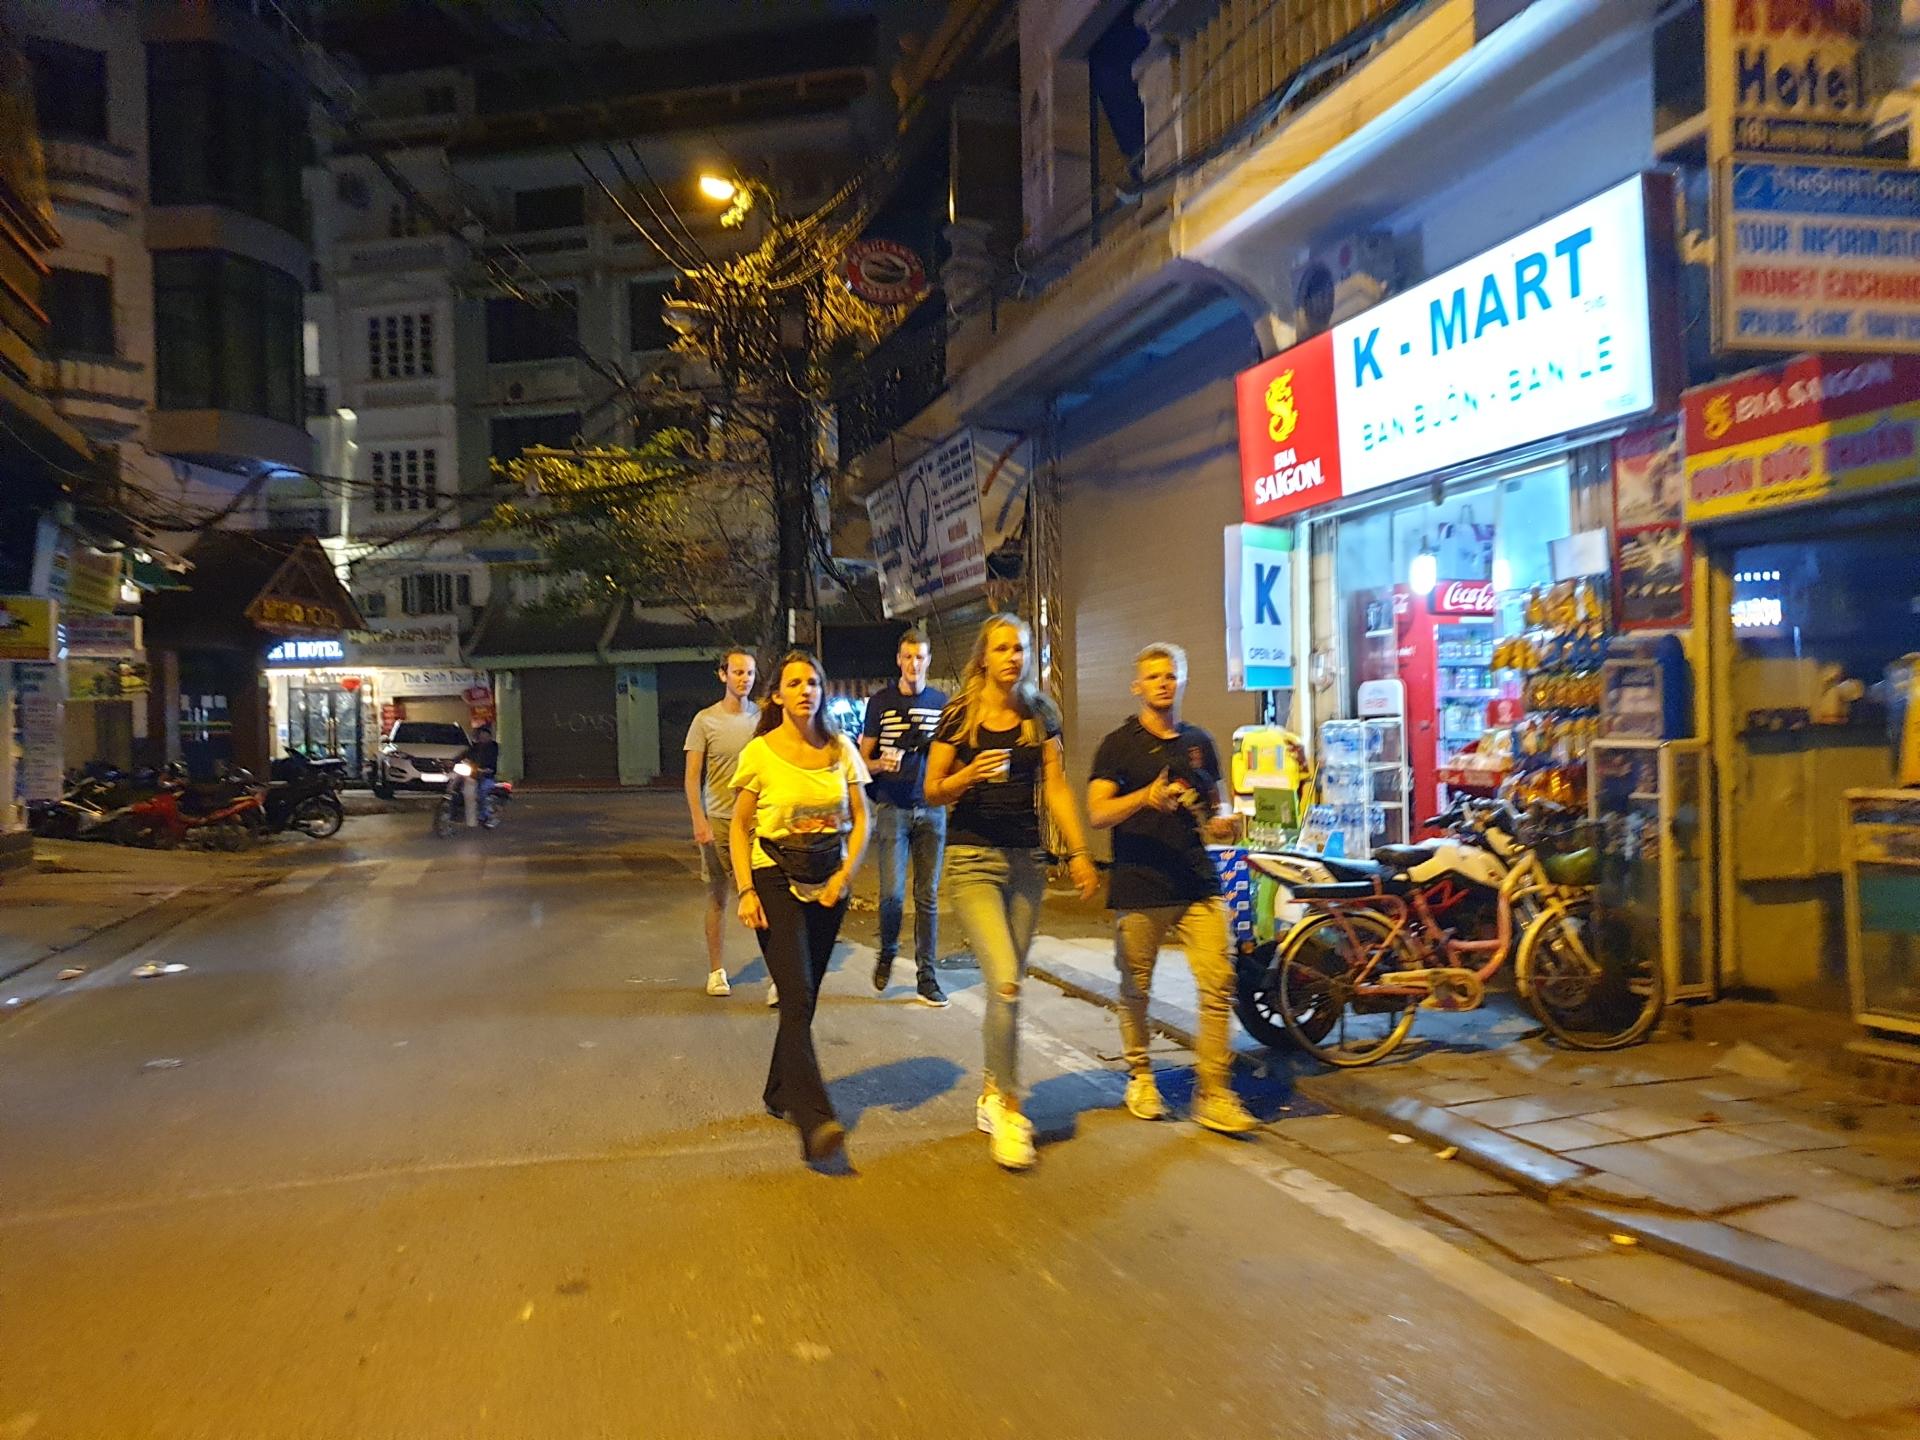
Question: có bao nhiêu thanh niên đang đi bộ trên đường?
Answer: có năm thanh niên đang đi bộ trên đường